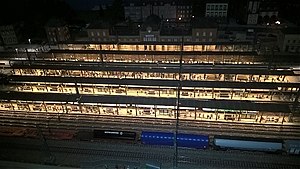
Modellbahnwelt Odenwald
Udsnit af anlægget "Von der Küste bis zu den Alpen" (Fra kysten til Alperne).
Modellbahnwelt Odenwald, tidligere Modellbahnschau Odenwald, er en modeljernbaneudstilling i byen Fürth i Hessen. De råder over flere modeljernbaneanlæg i skala H0 med et samlet areal på over 2.300 m², 11 km spor og 400 tog.